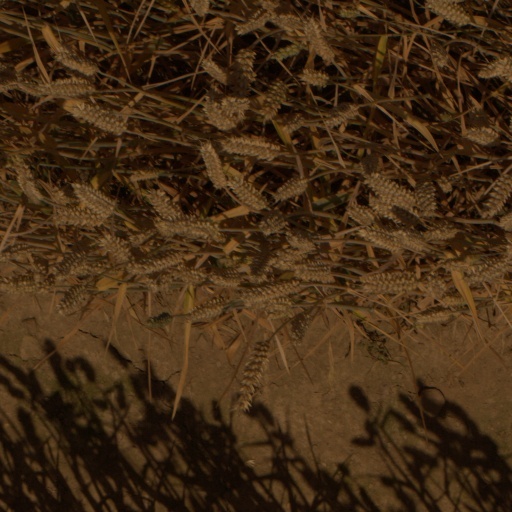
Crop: wheat